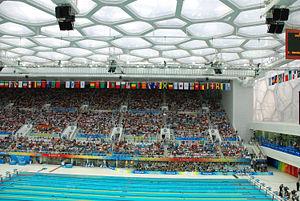
l'intérieur du cube d'eau à Pékin durant les Jeux Olympiques le 16 août 2008
Le Centre national de natation de Pékin, appelé également Water Cube, est un complexe sportif aquatique situé dans le parc olympique de Pékin. D'une capacité provisoire de 17 000 places, ce stade a accueilli plusieurs épreuves de natation dans le cadre des XXIXᵉ Jeux olympiques d'été organisés dans la capitale chinoise en août 2008. Construit non loin du Stade national où se déroulent les compétitions d'athlétisme et les cérémonies d'ouverture et de clôture de ces Jeux, le site se veut résolument écologique et sa structure en « bulles » monumentale selon ses concepteurs.
Les épreuves de natation des Jeux olympiques d'été de 2008 se déroulent du 9 au 21 août 2008 à Pékin en République populaire de Chine. À cette occasion, 34 épreuves sont organisées : 17 pour les femmes, 17 pour les hommes. Parmi ces épreuves, la nage en eau libre apparaît pour la première fois au programme avec une épreuve de 10 km pour les femmes et les hommes.